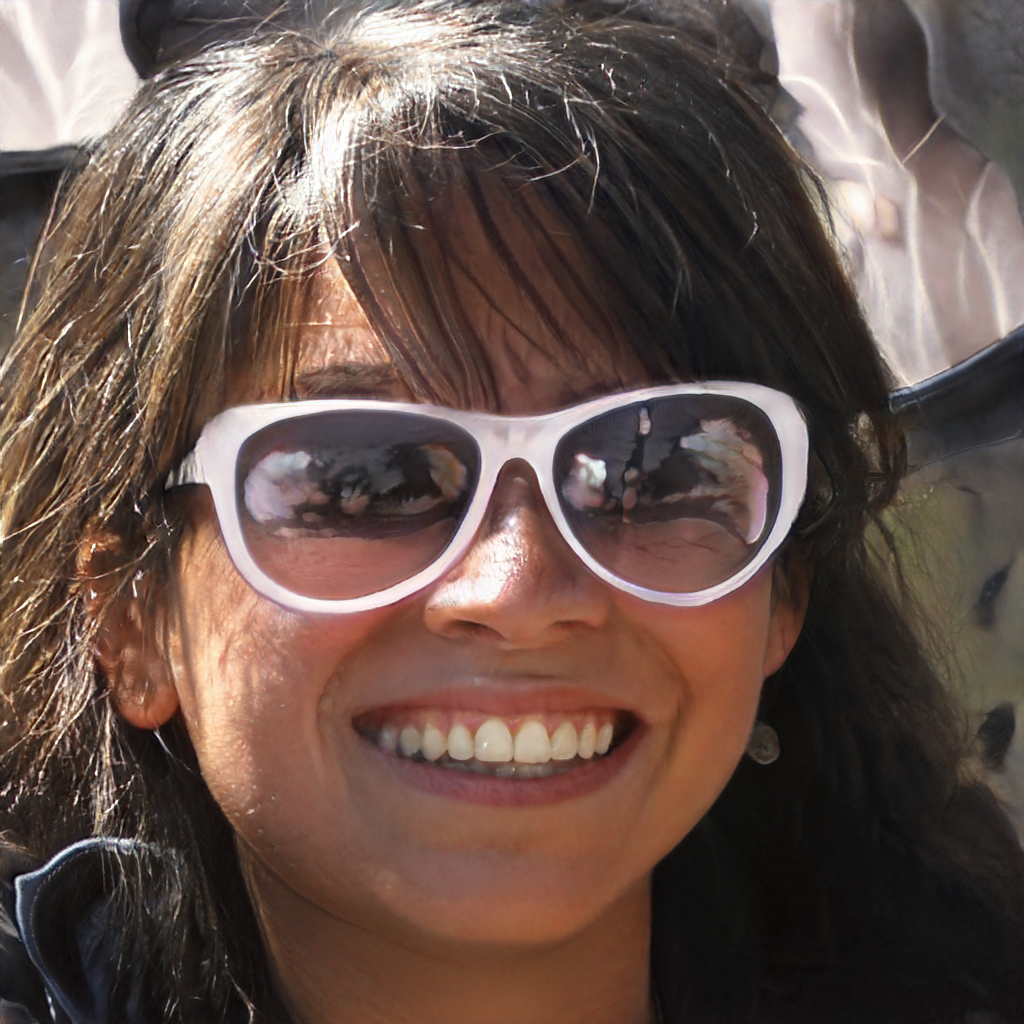
Portrait style: Real Portrait